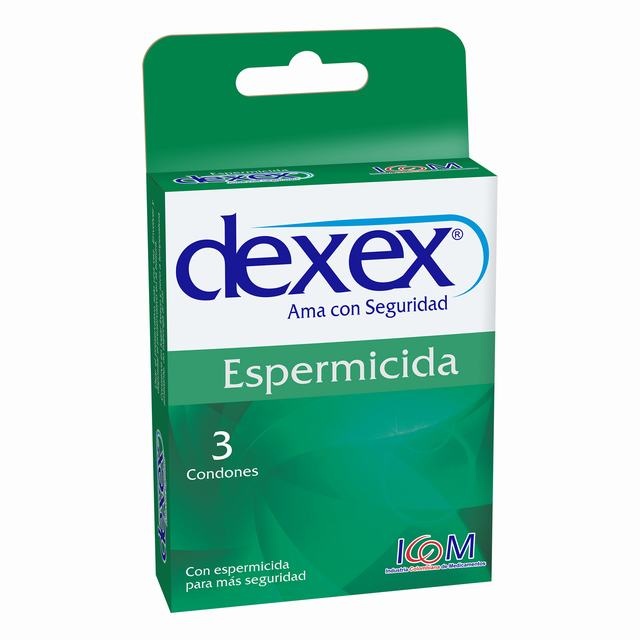
DEXEX ESPERMICIDA X 3 UDS - REG. INVIMA 2016DM-0000335-R1
Brand: LAB.ICOM ******
Category: Health & Beauty > Health Care > Spermicides